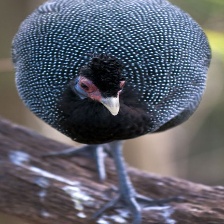
Species: GUINEAFOWL
Scientific name: NUMIDIDAE